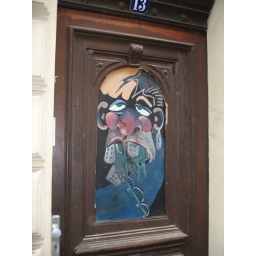
Ewan and I were walking around waiting for the train when I saw this